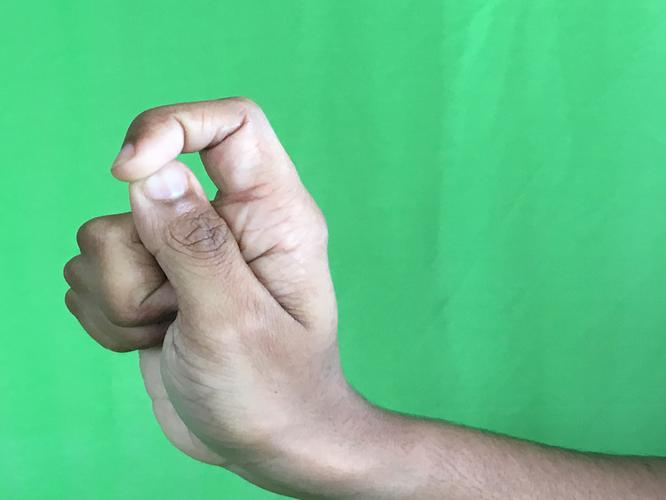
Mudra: Kapith
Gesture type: single_hand